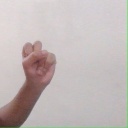
अक्षर: स